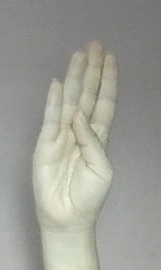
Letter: kaaf